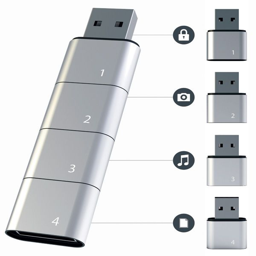
when the modular concept is added to technology , wonderful things can happen .